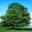
Label: maple_tree